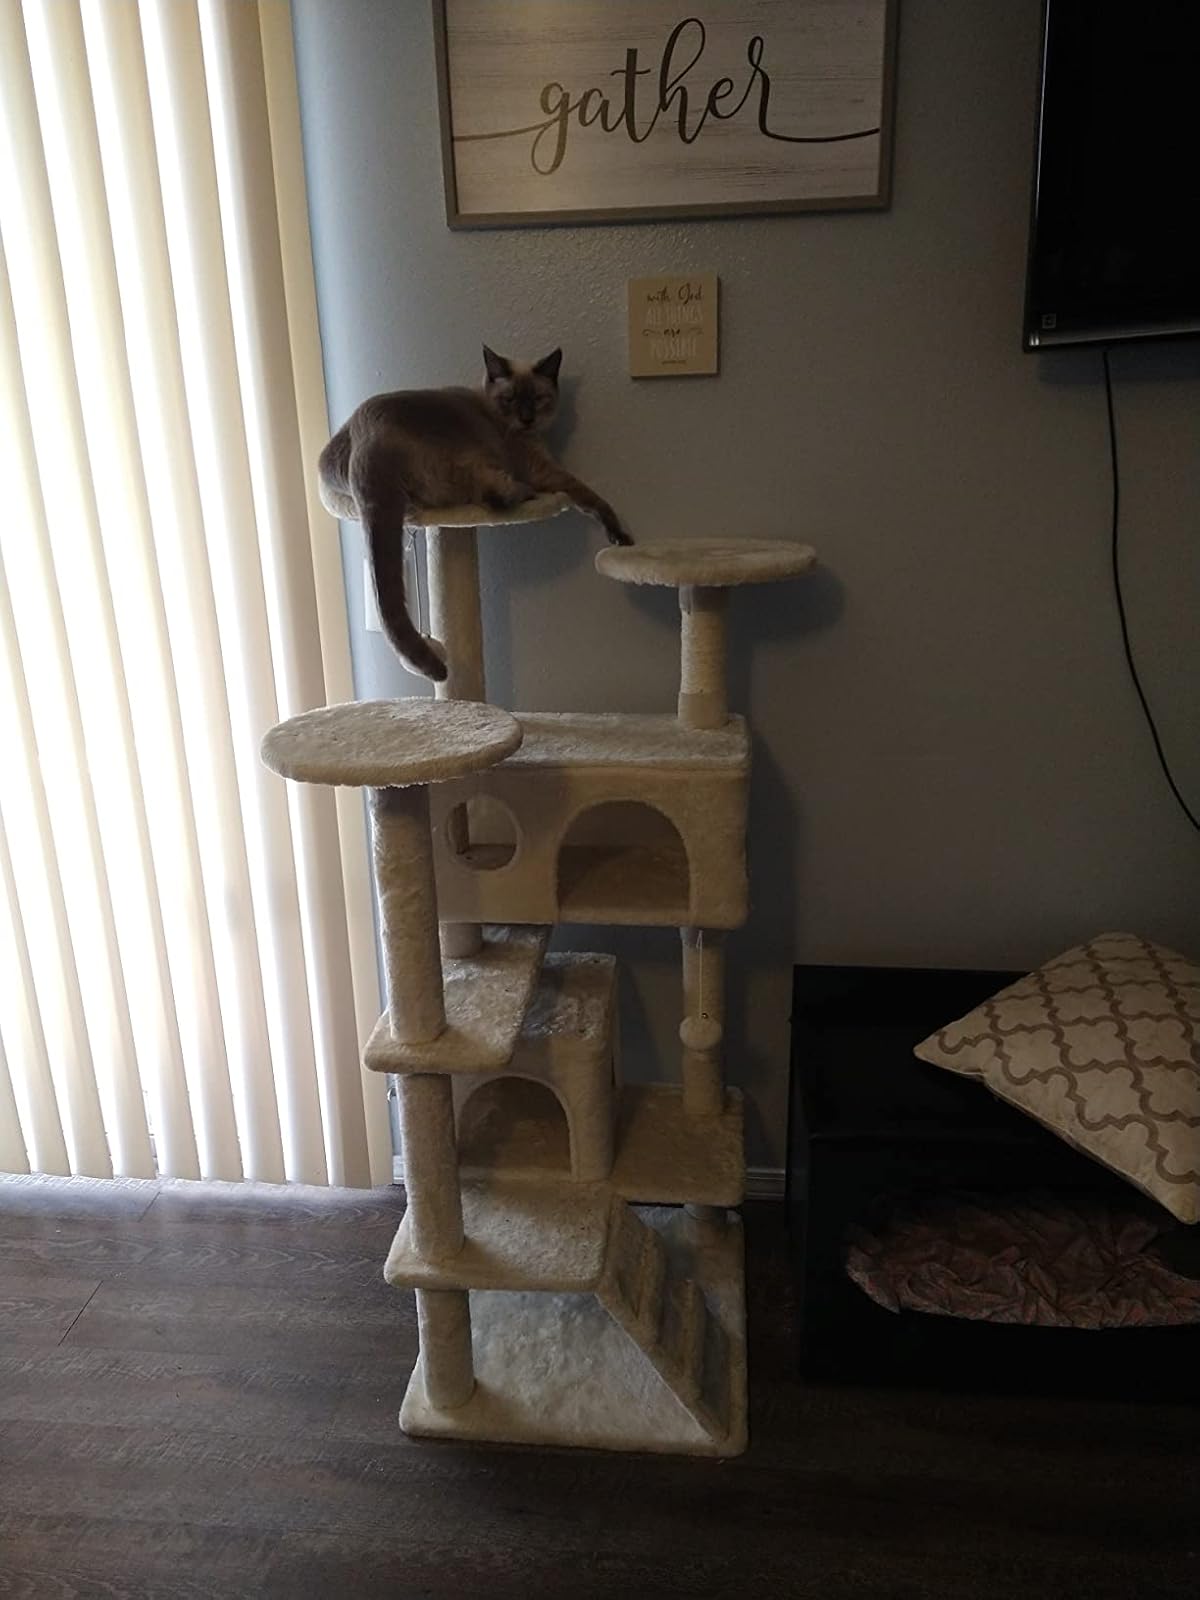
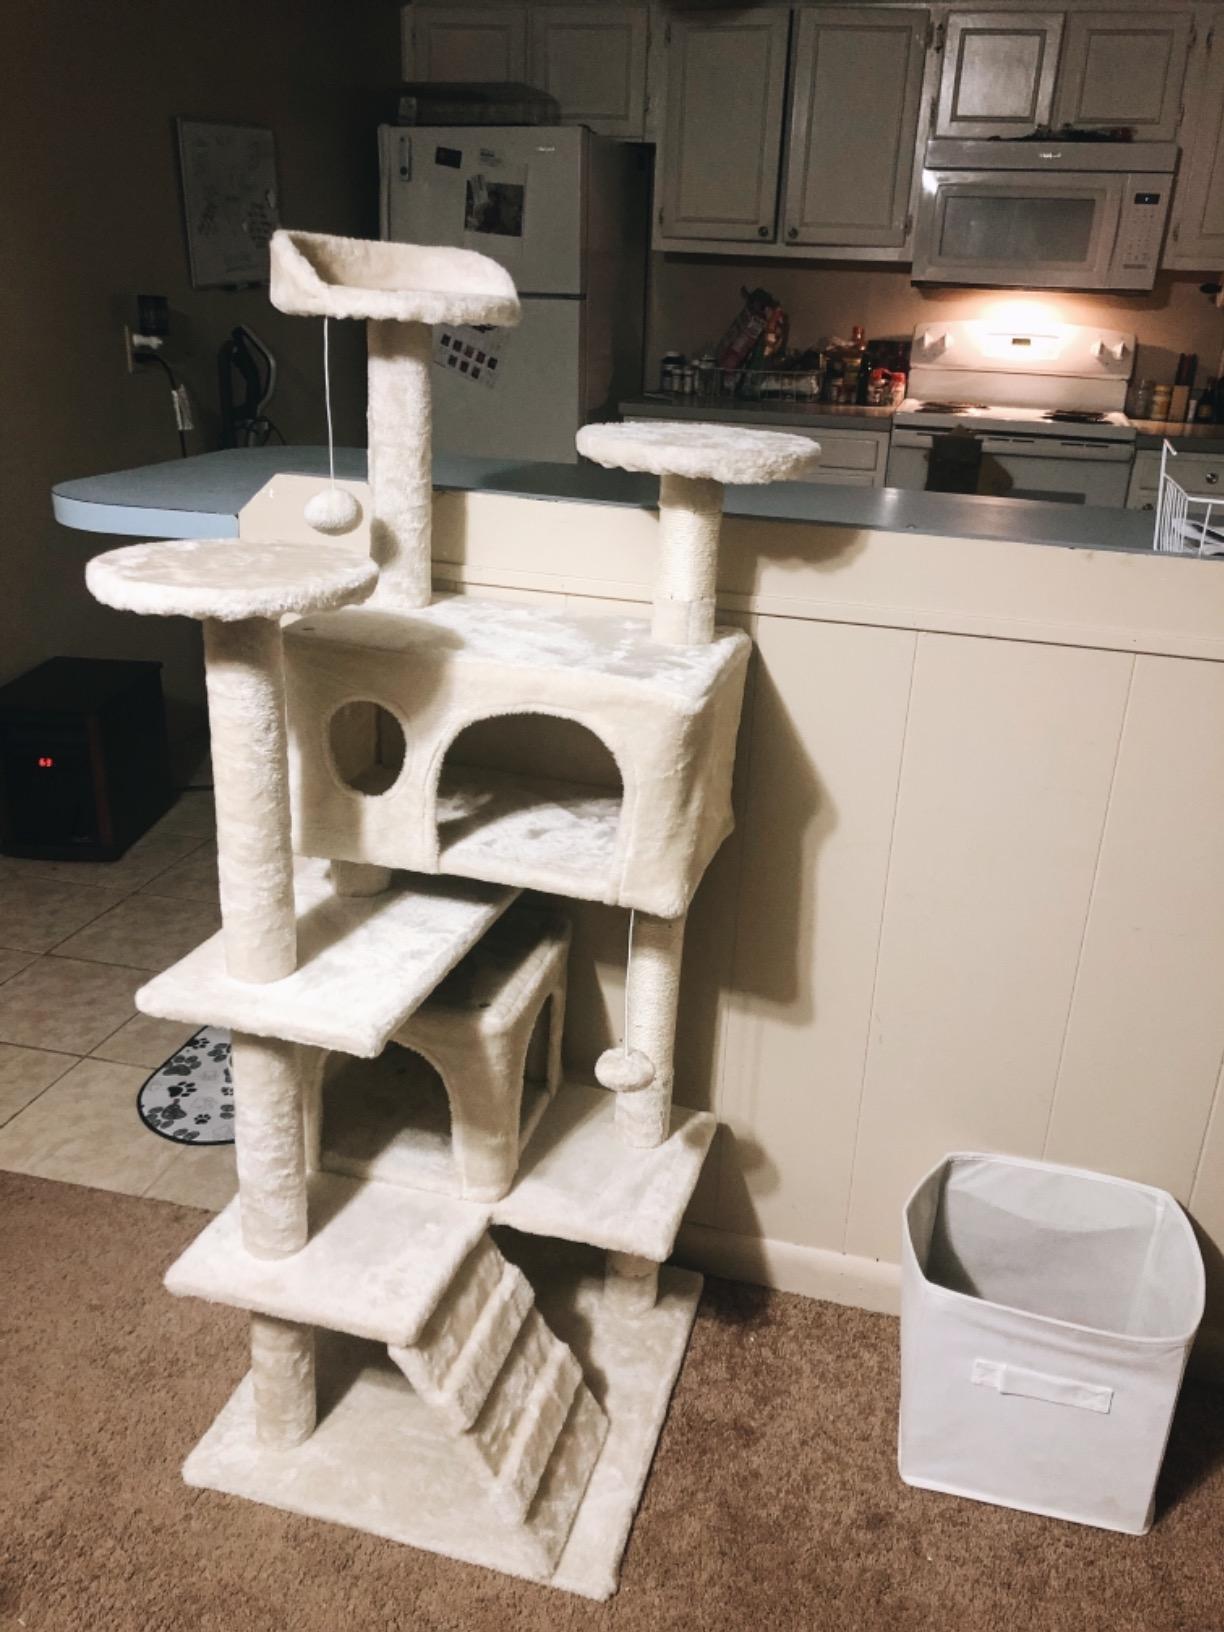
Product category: items_cat tree
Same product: yes